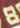
Number: 8